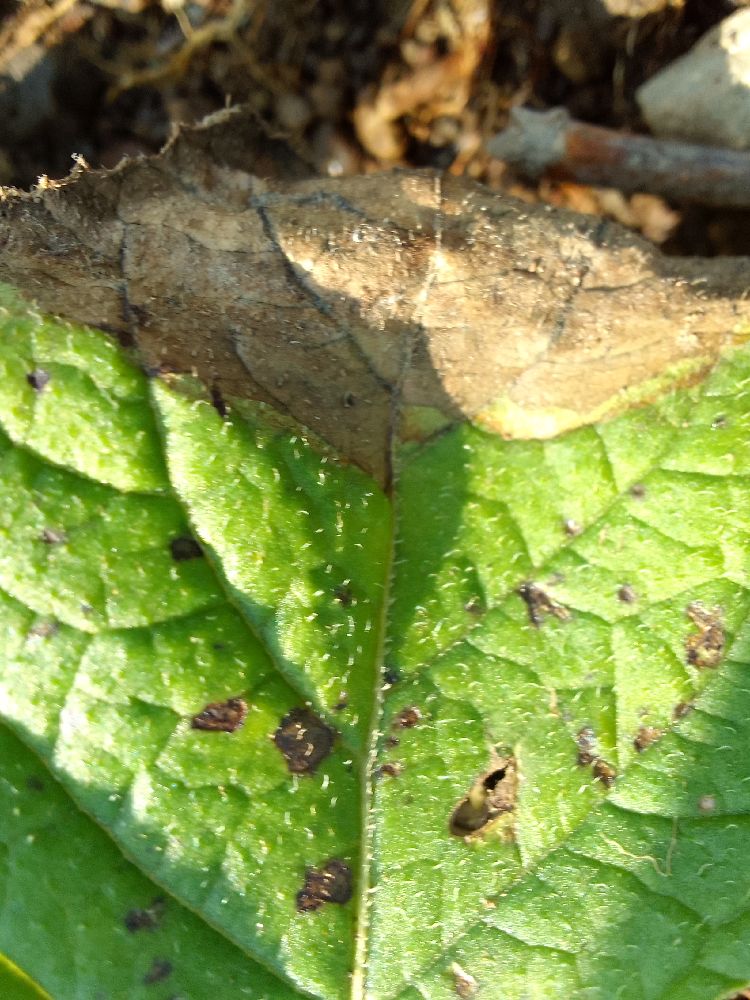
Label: Late blight